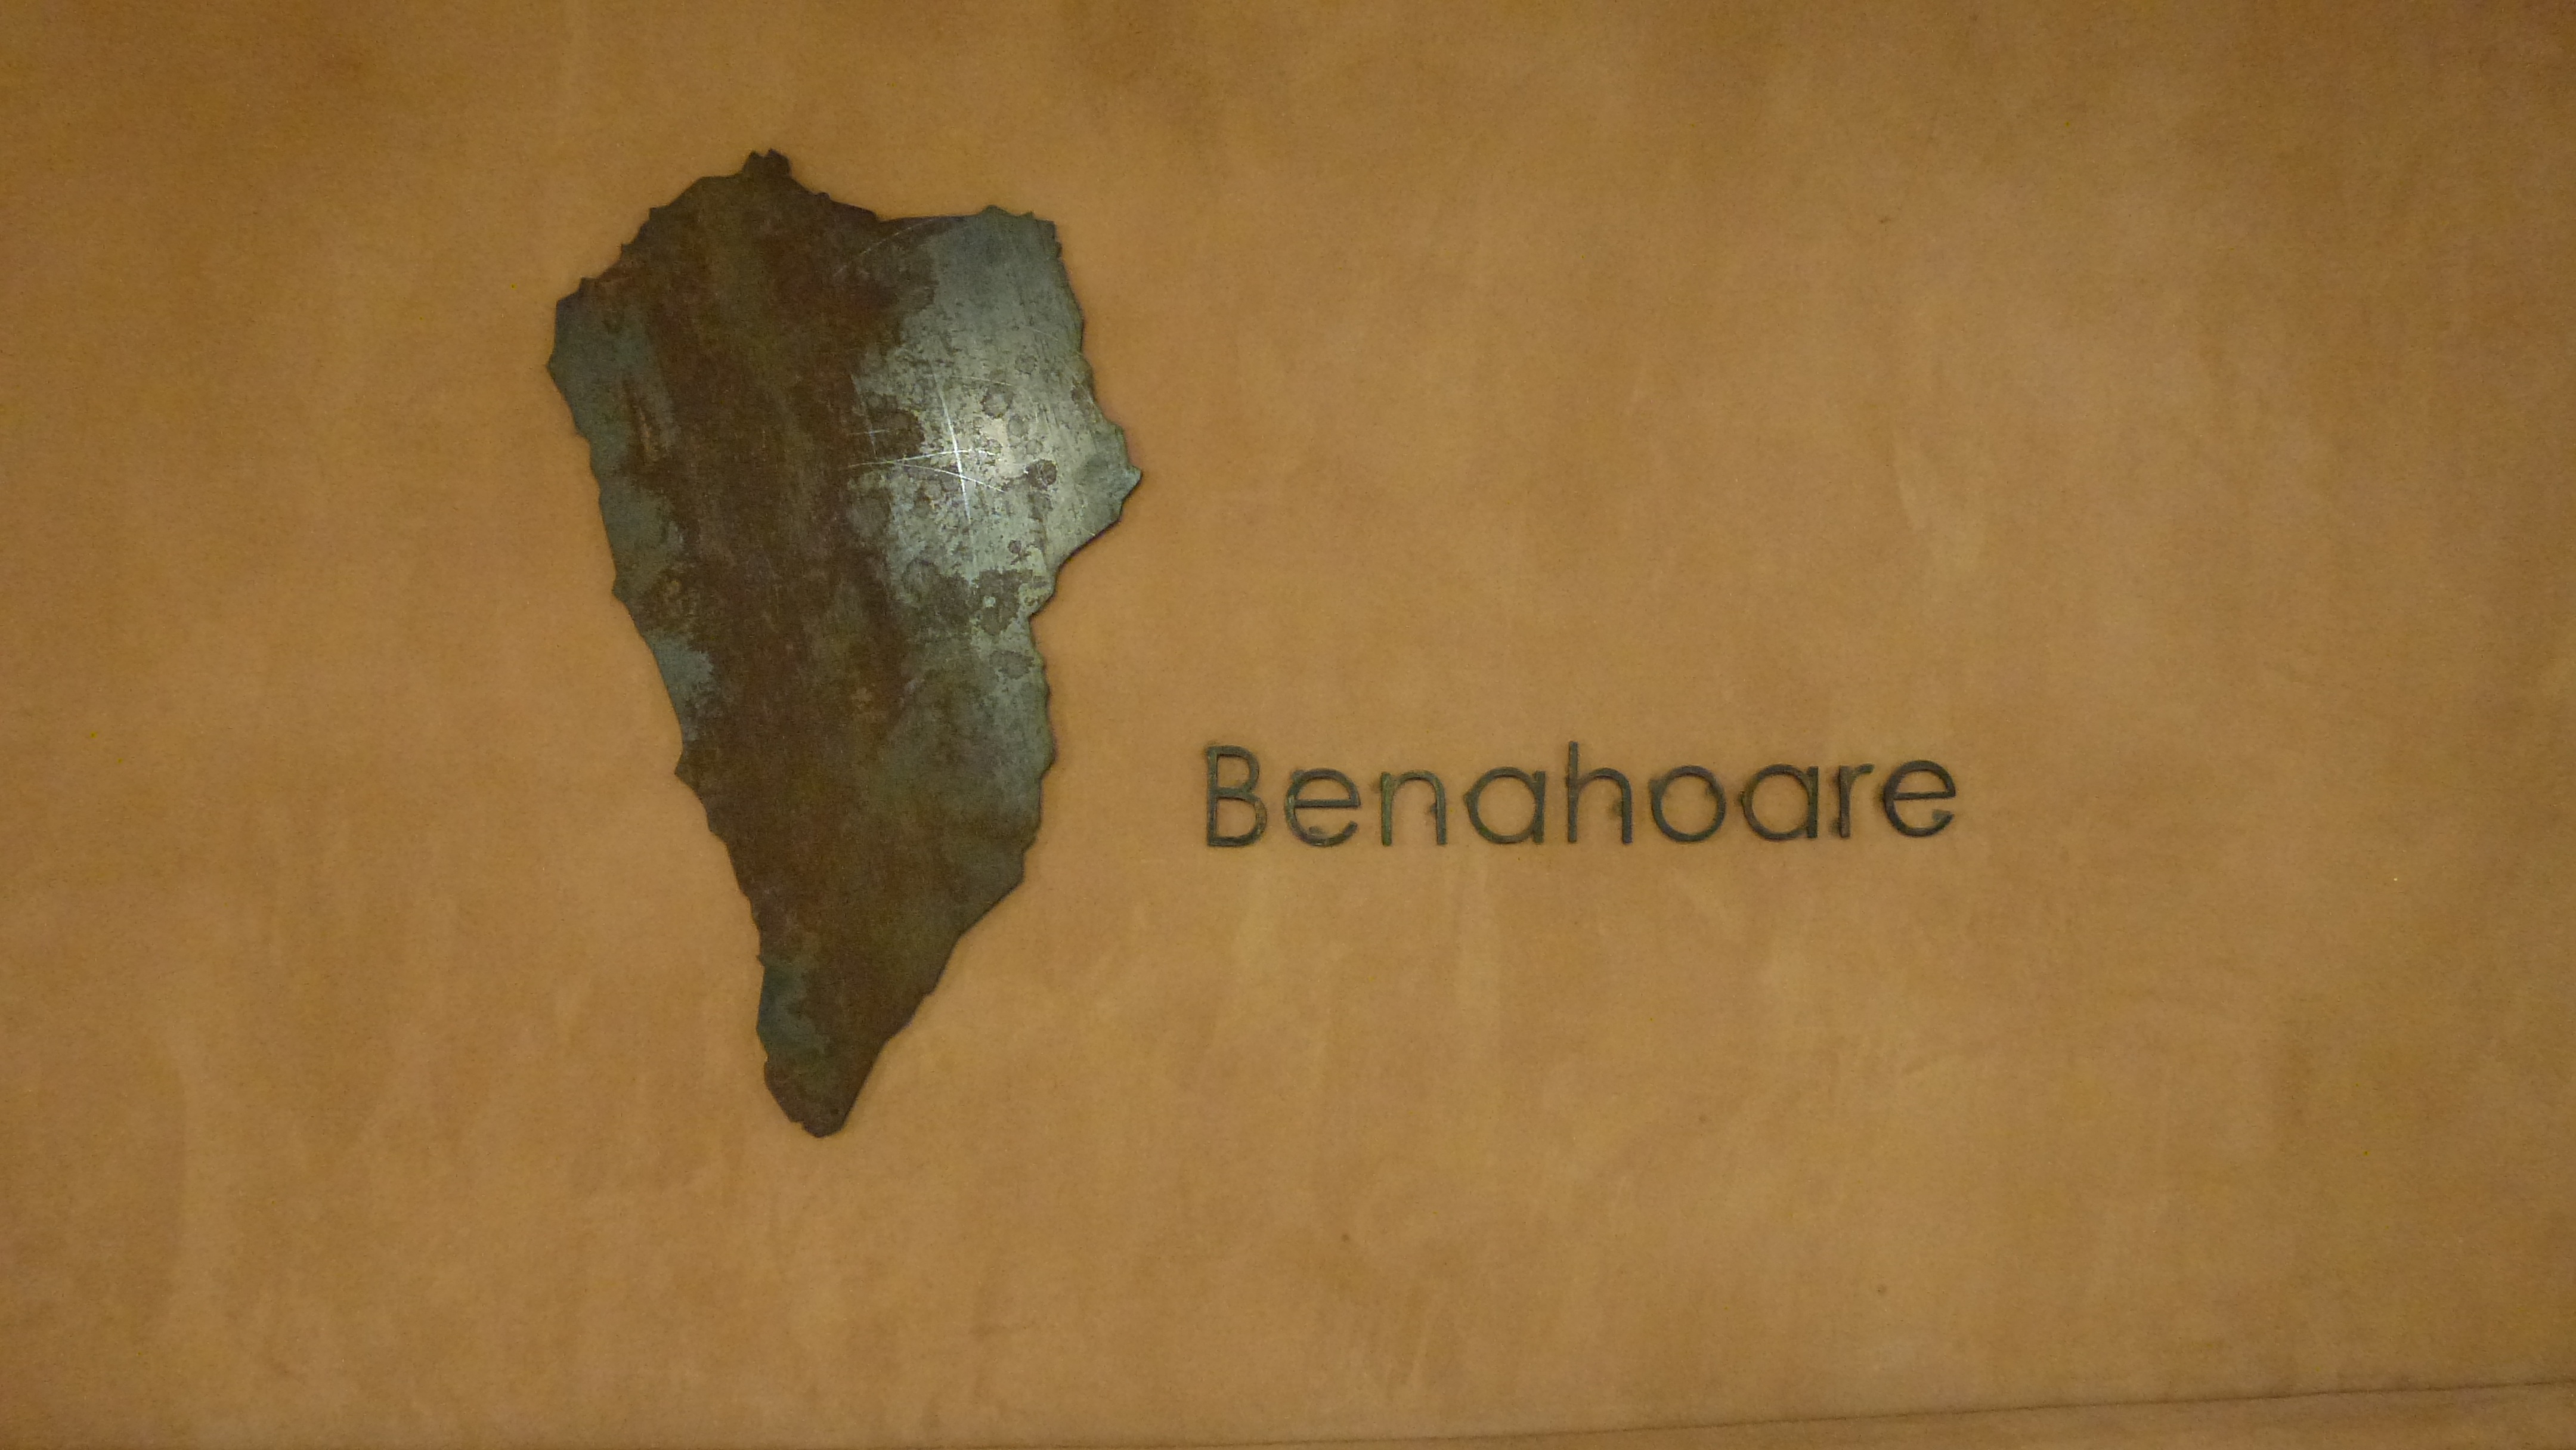
wood, leaf, floor, island, material, art, drawing, tenerife, carving, canary islands